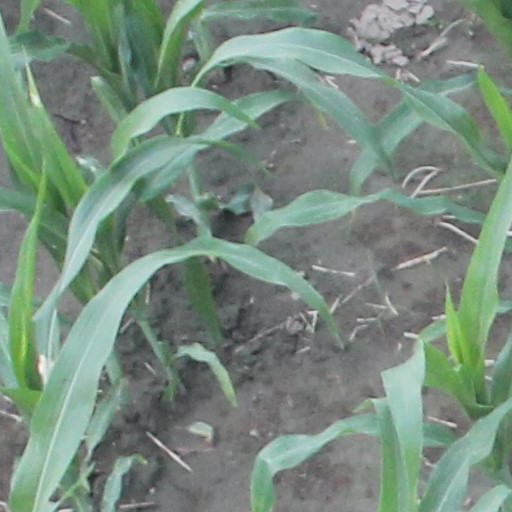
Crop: maize; corn